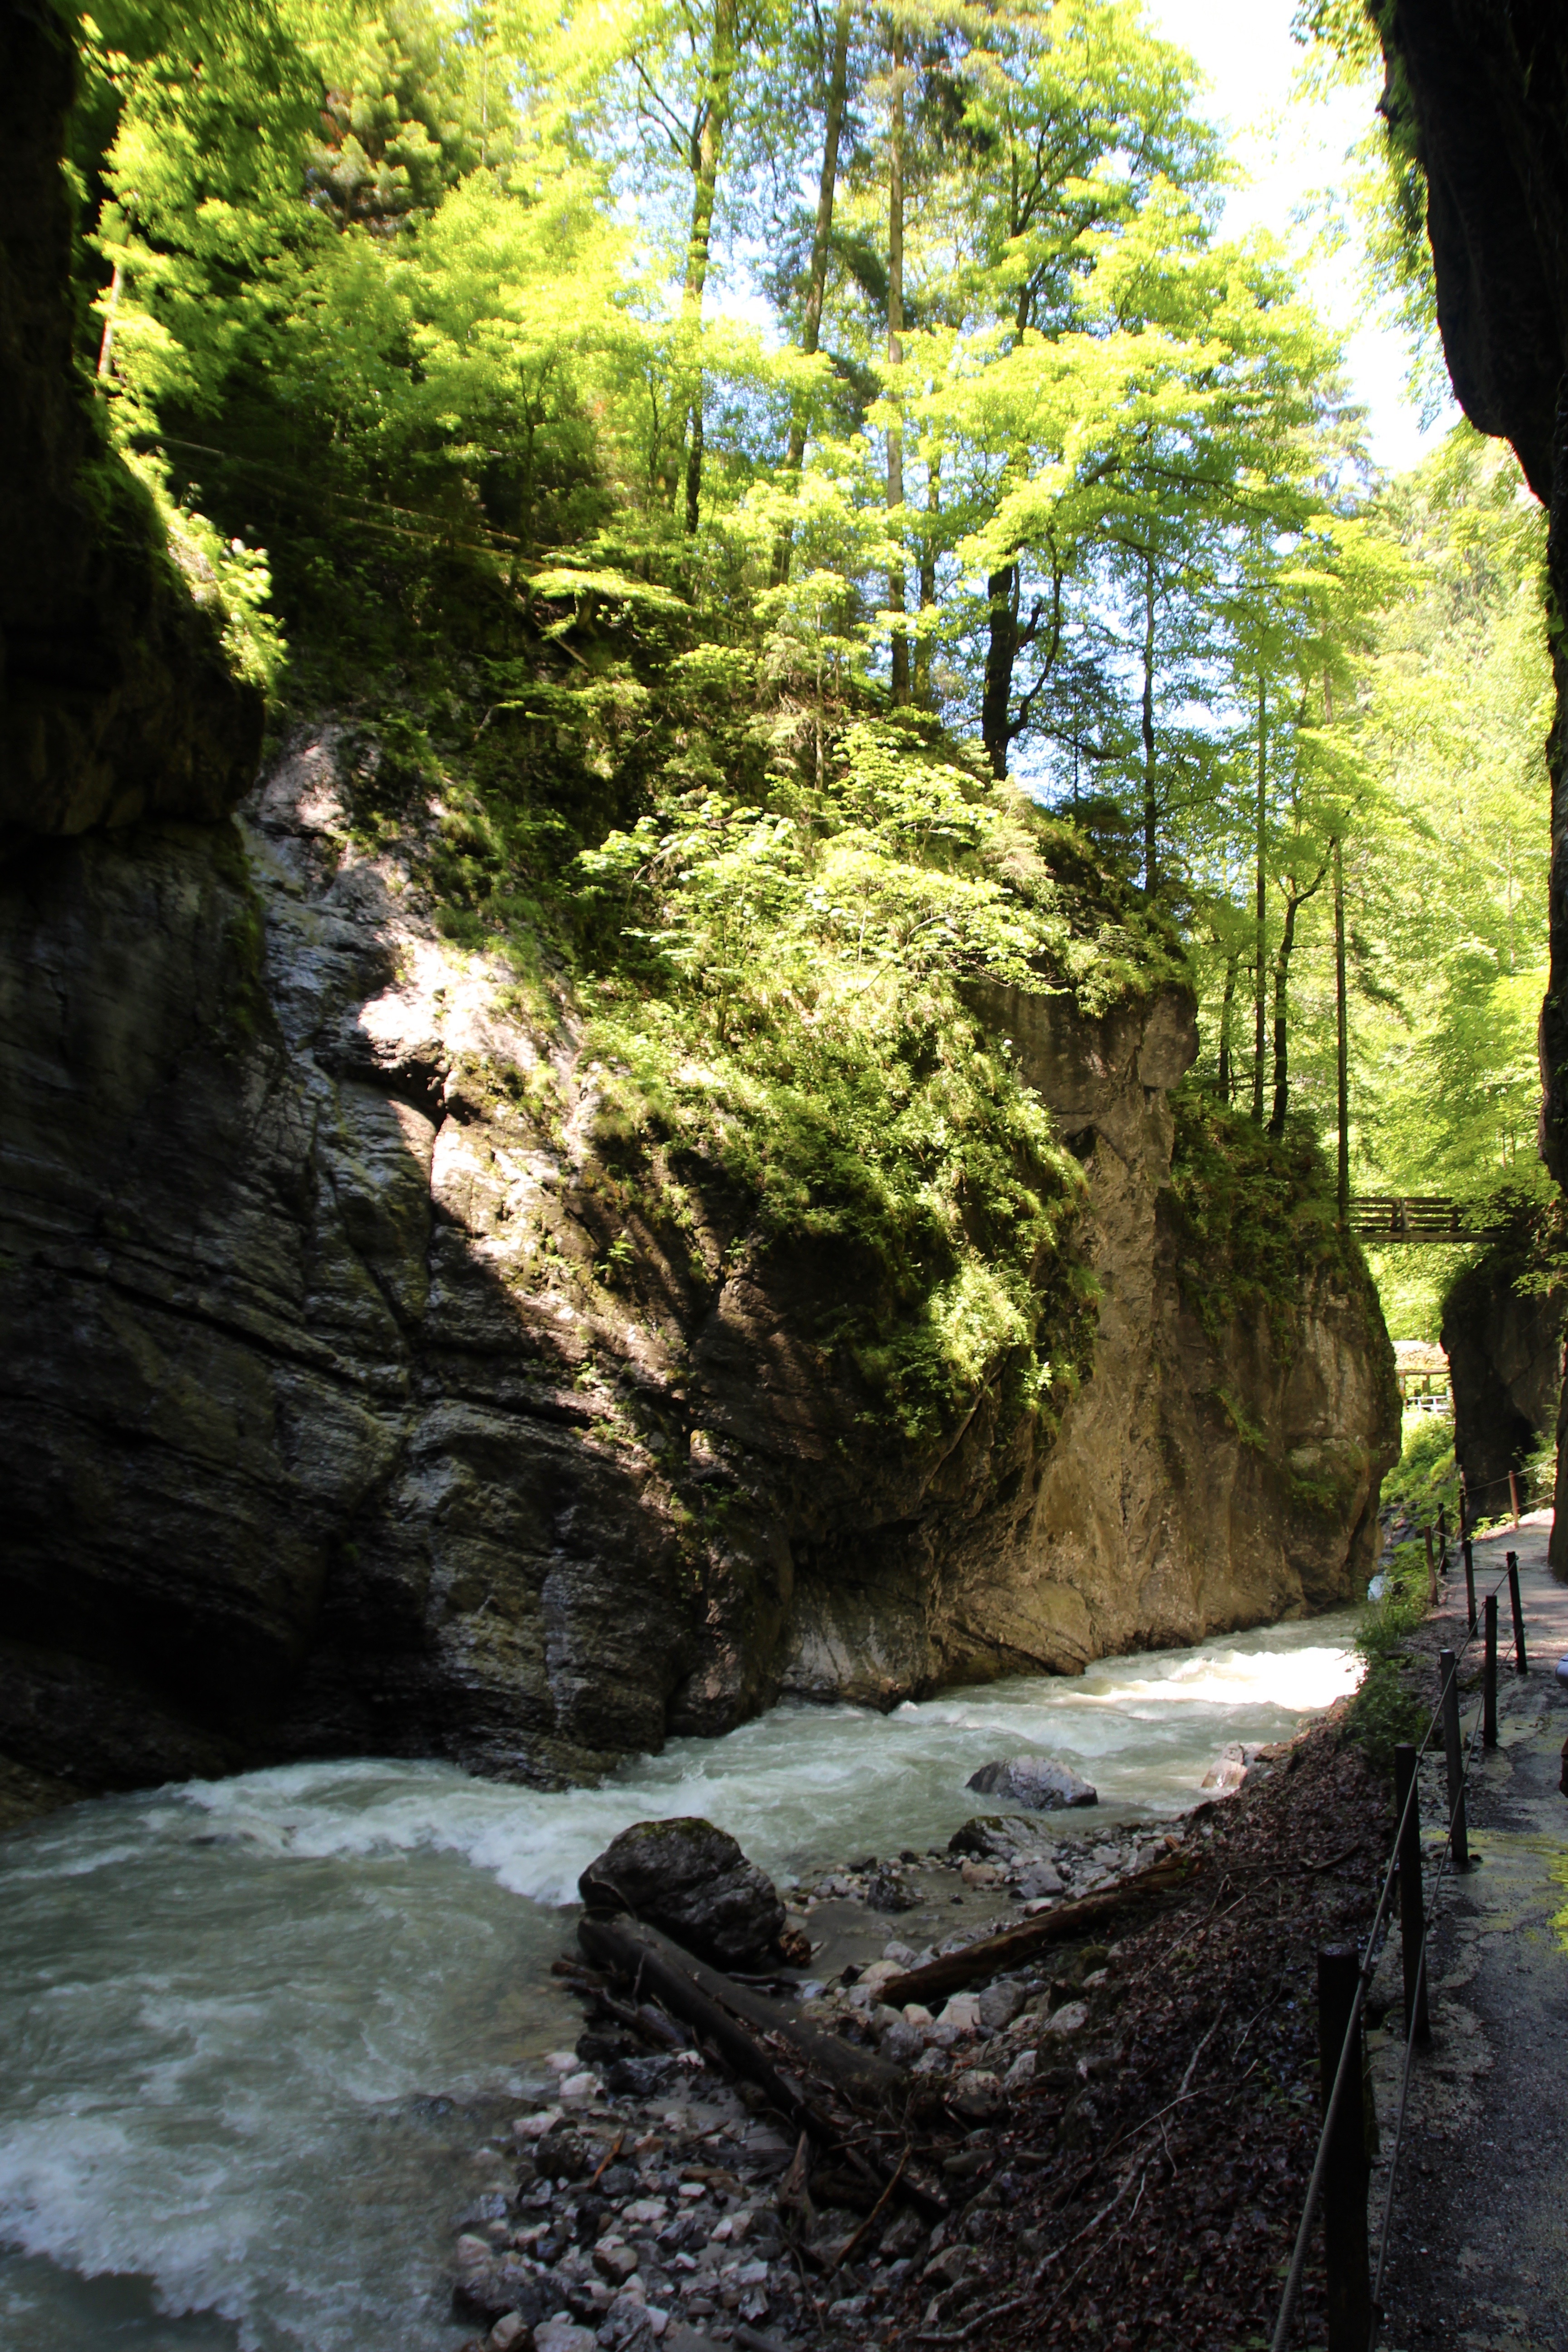
tree, water, nature, forest, rock, waterfall, wilderness, wall, river, stream, autumn, gorge, waterway, body of water, current, racing, water feature, landform, partnachklamm, garmisch partenkirchen, woody plant